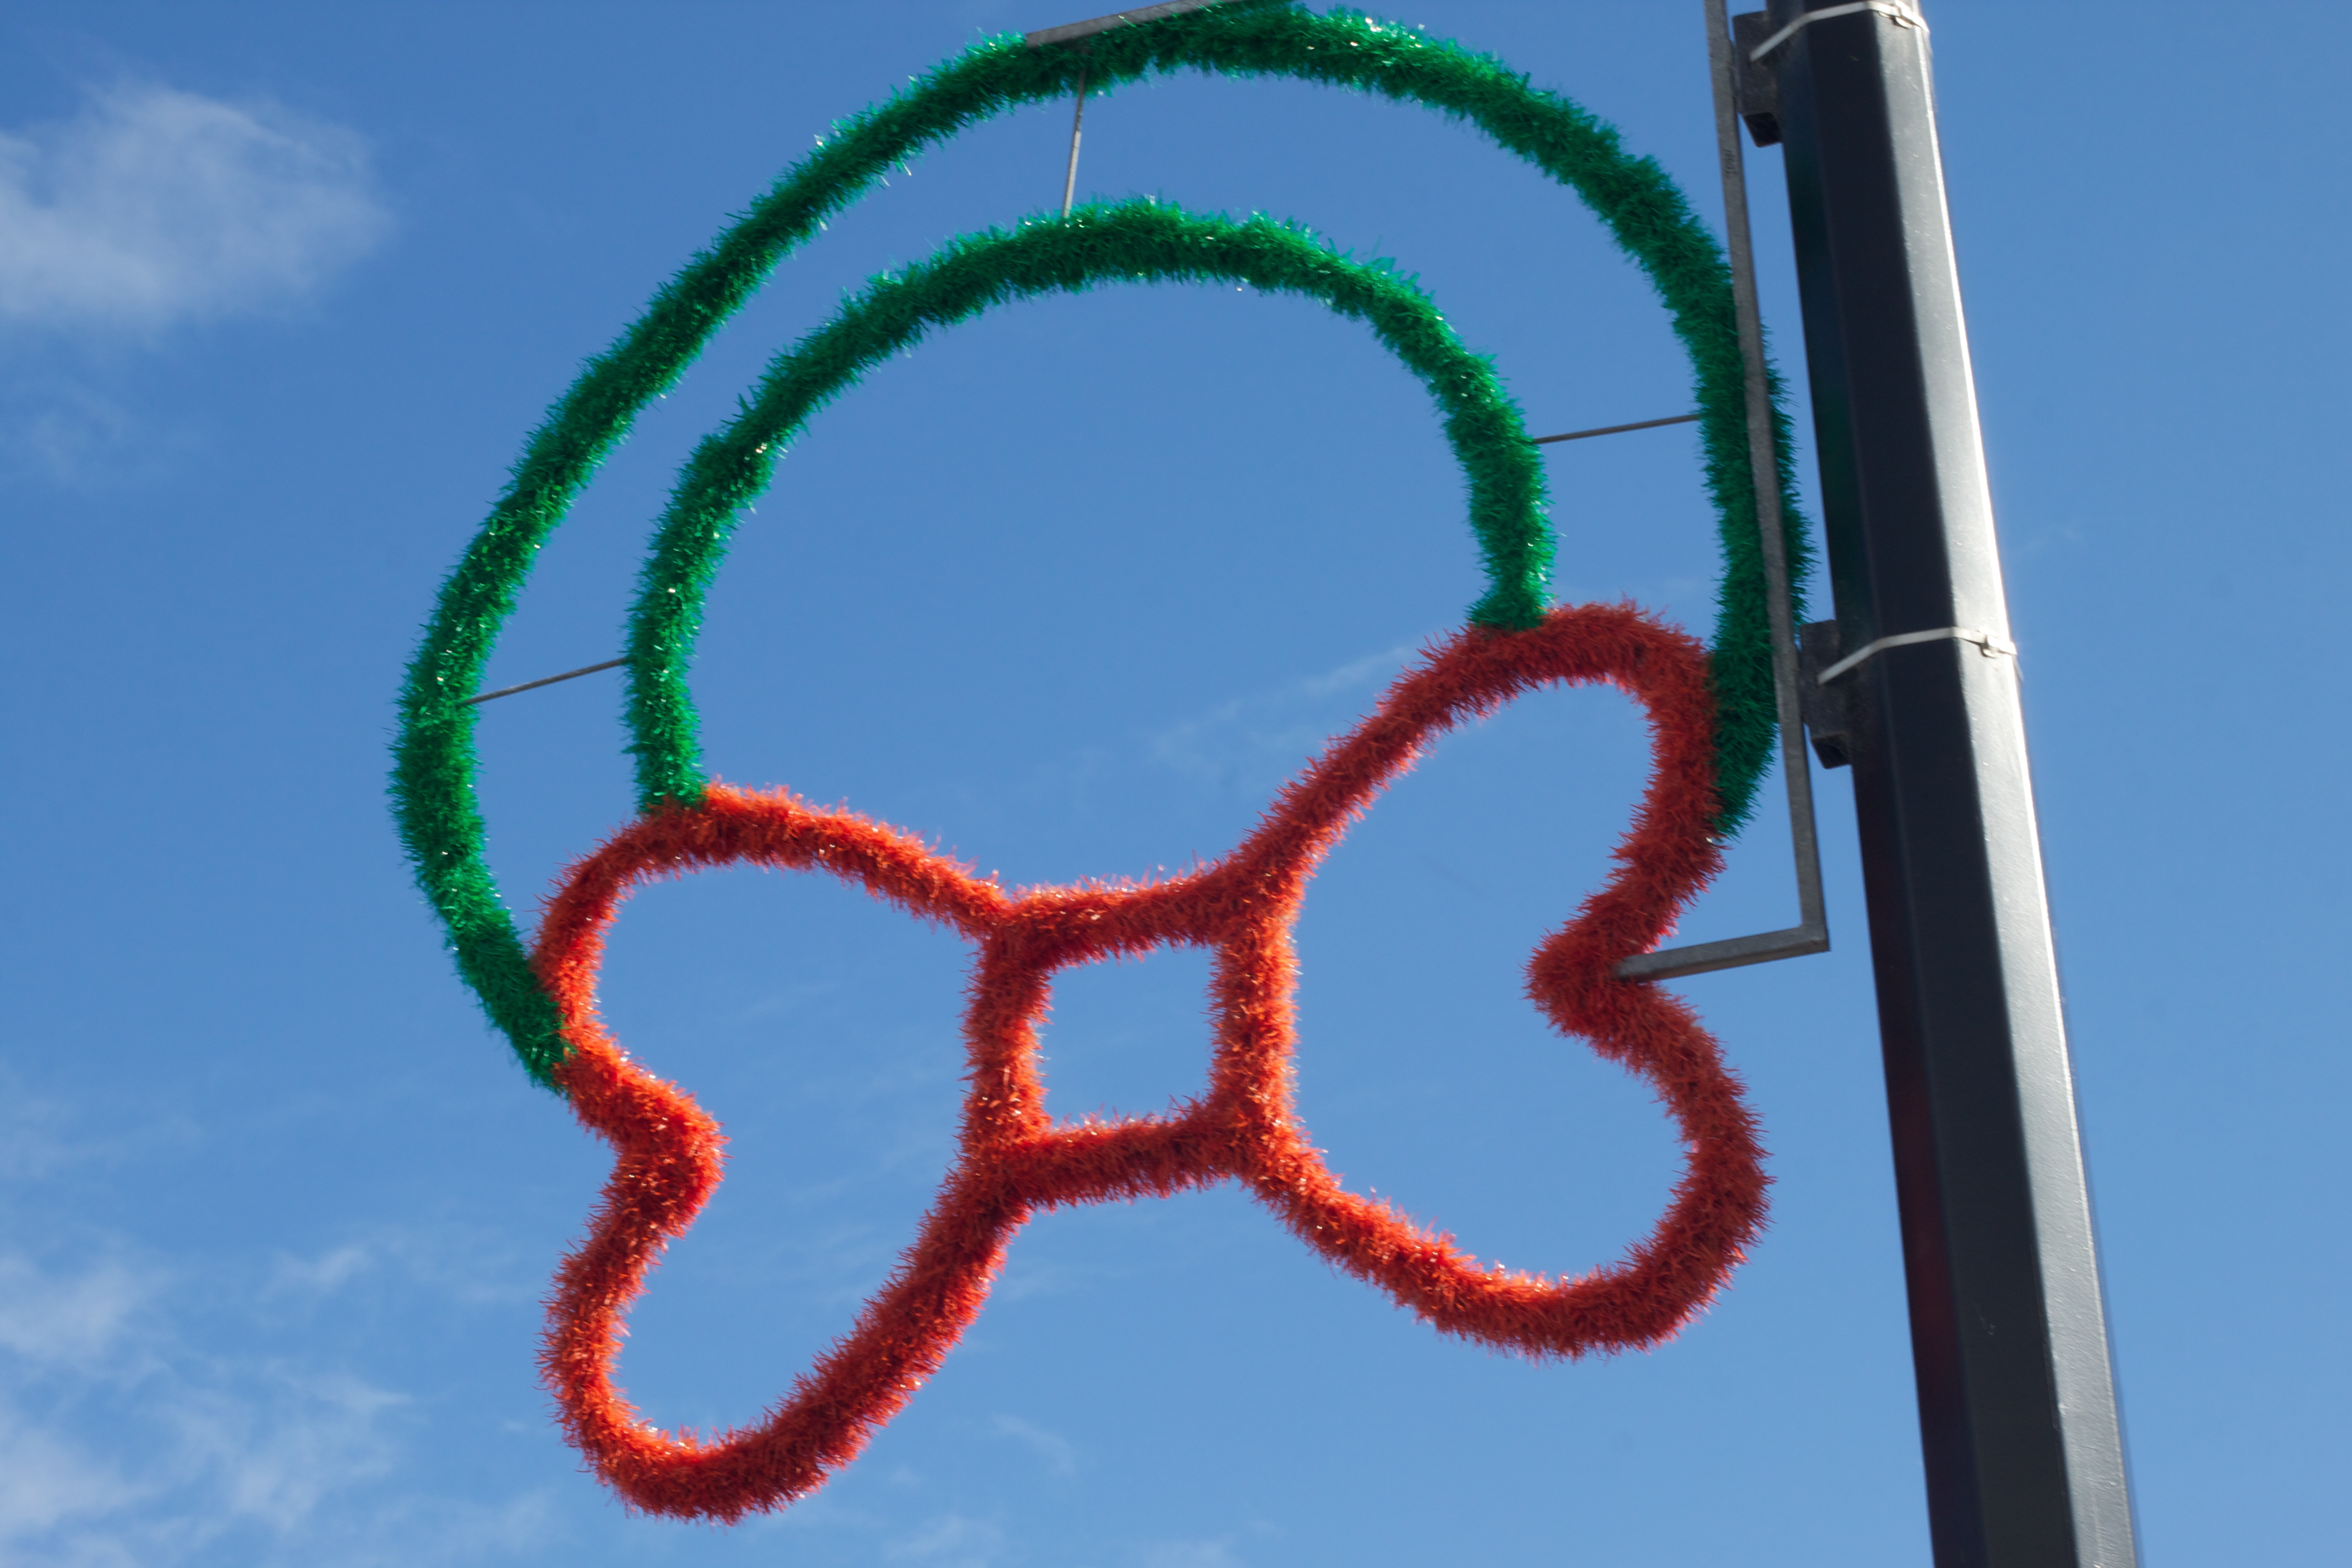
line, signage, auodyssey